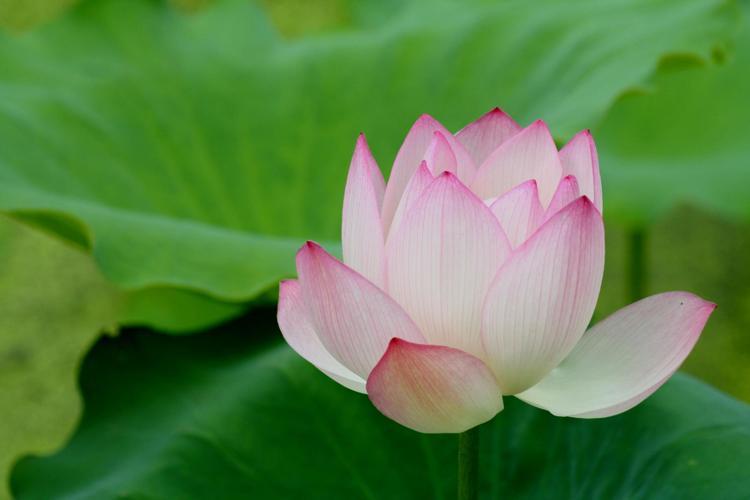
Label: lotus